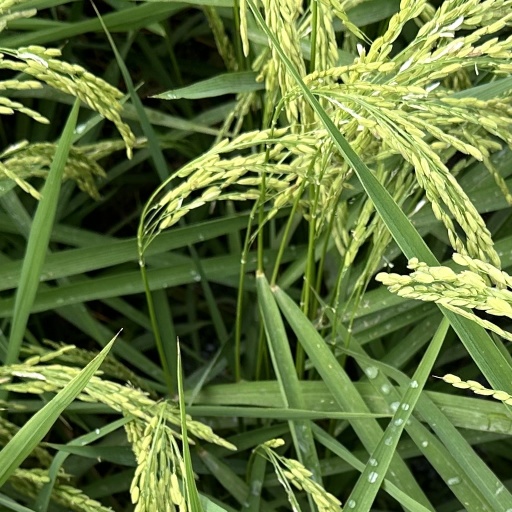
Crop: rice